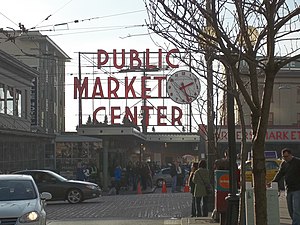
Seattle / Kultur
Pike Place Market.
Seattle er den største by i delstaten Washington i den nordvestlige del af USA. Seattle har 744.955 indbyggere, og der bor omkring 3,5 millioner mennesker i byområdet på 15,265 km². Byen er beliggende mellem Puget Sound i vest og Lake Washington i øst. Det gør, at Seattleområdet er meget langstrakt. Byen ligger ca. 175 km syd for grænsen mellem USA og Canada, og er den nordligste større amerikanske by i de sammenhængende 48 stater.